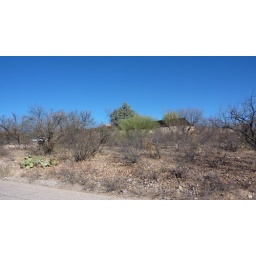
view of the house from the road when right in front of the house